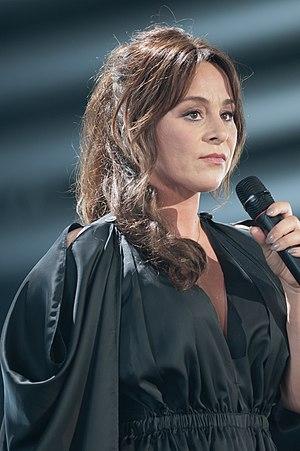
Le Concours Eurovision de la chanson 2015 est la 60ᵉ édition du Concours et a lieu à la Wiener Stadthalle, à Vienne, en Autriche, l'Eurovision 2014 voyant la victoire de Conchita Wurst avec la chanson Rise Like a Phoenix. C'est la seconde fois que l'Autriche accueille le Concours après l'édition 1967. Les demi-finales se déroulent les 19 et 21 mai, et la finale a lieu le 23 mai 2015. Quarante pays participent à cette édition dont le slogan est Building Bridges.